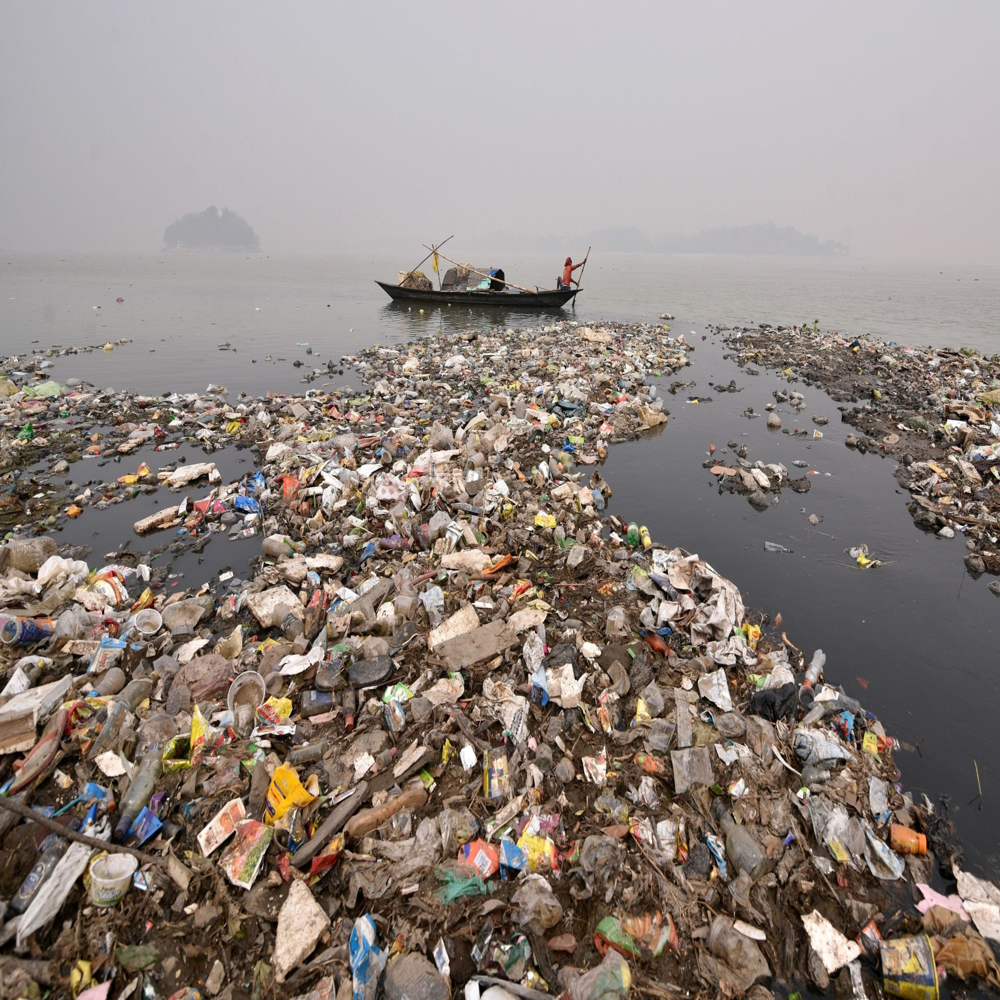
Body of water present: yes
Land polluted: no
Water polluted: yes
Pollution percentage: 80%